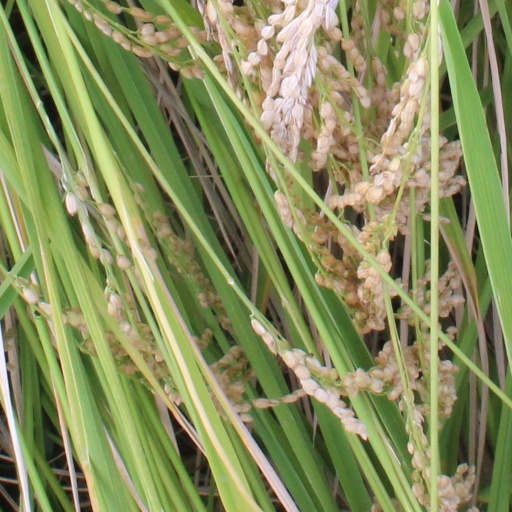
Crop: rice